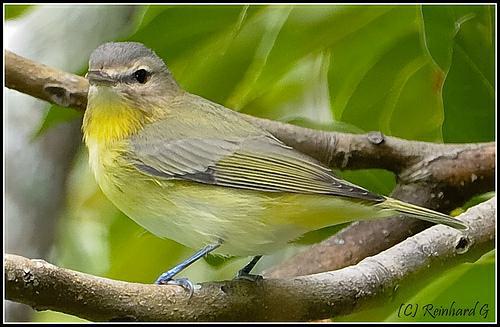
A photo of a philadelphia vireo